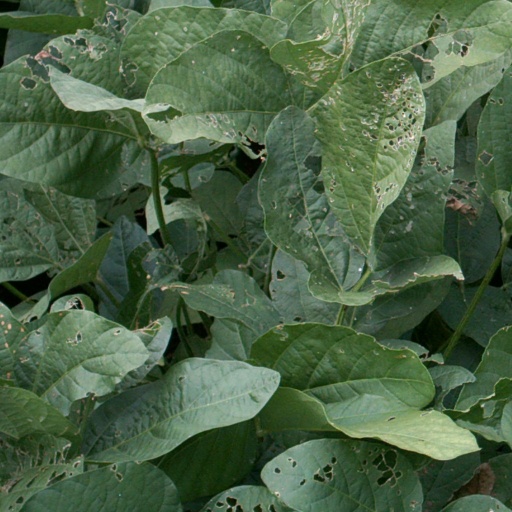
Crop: soybean